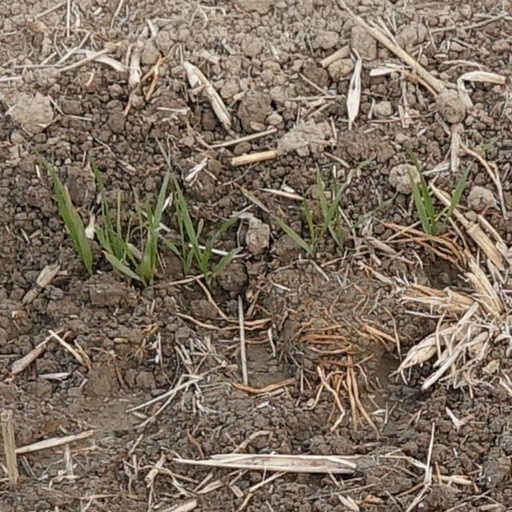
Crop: wheat